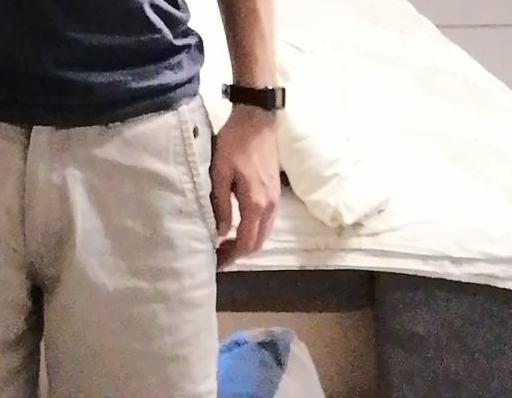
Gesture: no_gesture